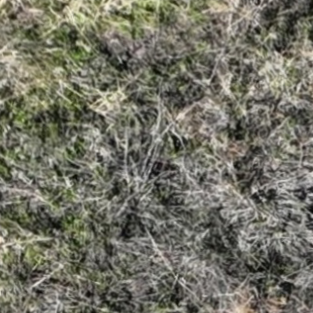
Month: october
Dye color: red
Dye concentration: low